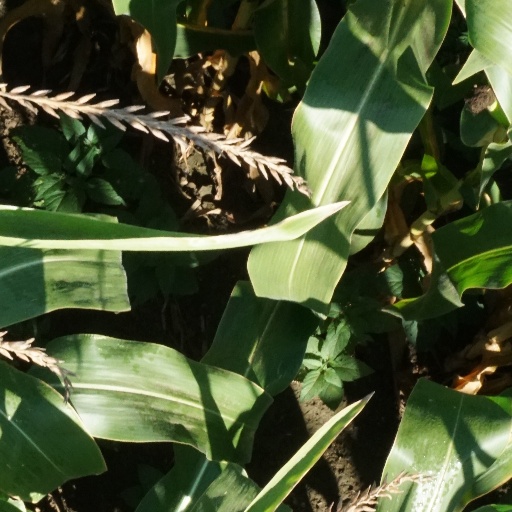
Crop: maize; corn